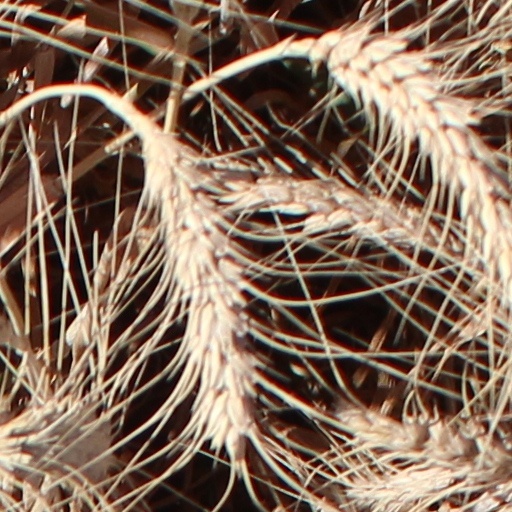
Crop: wheat